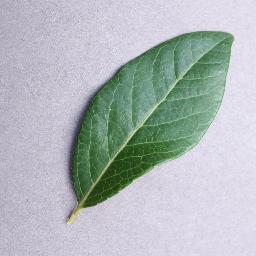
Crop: blueberry
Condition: healthy